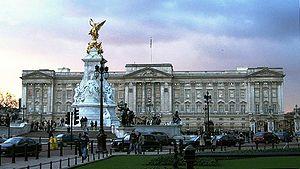
Au Royaume-Uni, le terme listed building désigne un édifice reconnu et protégé pour son aspect historique, architectural ou culturel exceptionnel. Un listed building ne doit pas être démoli, agrandi ou altéré sans une permission spéciale des autorités locales compétentes en matière d'urbanisme. Les propriétaires d'édifices classés sont, dans certaines circonstances, appelés à maintenir ou réparer le bâtiment, et risquent une condamnation pénale s'il ne le font pas ou s'ils procèdent à des rénovations et travaux divers sans autorisation expresse. En raison de ces contraintes une fois un lieu protégé, la loi autorise les propriétaires à s'opposer à ce que leur bien soit classé.